Tahquitz Canyon

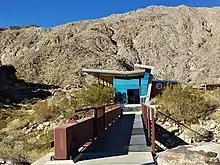
Tahquitz Canyon Visitor Center in Palm Springs, CA.

The Agua Caliente Band maintains a visitor center and hiking trail for the canyon. The trail is a two-mile loop which leads to Tahquitz Falls and back.